Rupert Downes

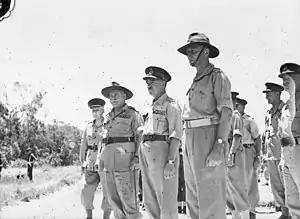
A group of soldiers in shirt sleeves stand at attention.

Downes was the DMS of the Second Army until 22 August 1944. Due to the run-down of the Army in the latter stages of the war, the Second Army, always mainly a paper organisation, increasingly had less to do. Now nearly sixty, Downes accepted an invitation to write the medical history series of the "Official History of Australia in the War of 1939–1945". As part of this, in March 1945, he decided to accompany Major General George Alan Vasey to New Guinea, where Vasey's 6th Division had encountered an atabrine-resistant strain of malaria in the Aitape-Wewak campaign.